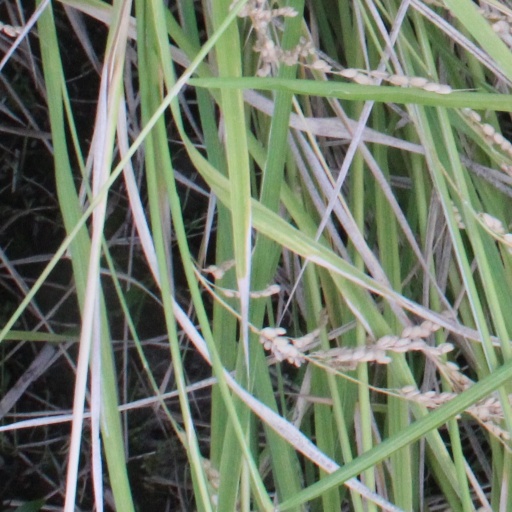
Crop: rice